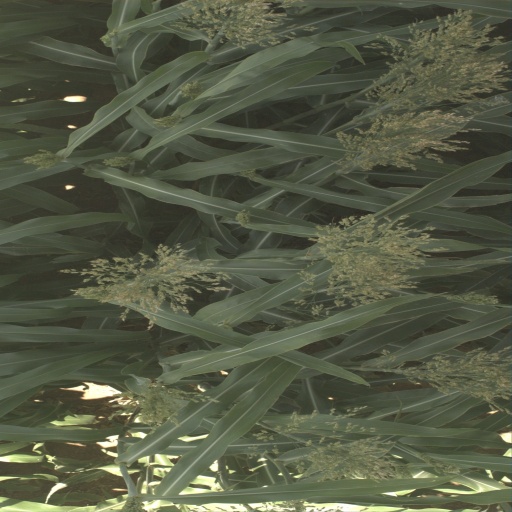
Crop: sorghum